Einar Gustafsson

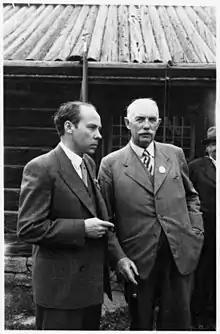
Gustafsson (left) together with Axel Pehrsson-Bramstorp.

Gustaf Einar Gustafsson (21 December 1914 – 15 February 1995) was a Swedish farmer and politician. He was a member of the Centre Party and was Governor of Gotland County from 1975 to 1980.